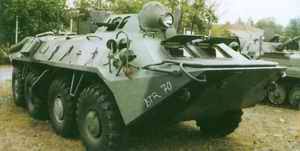
Label: BTR